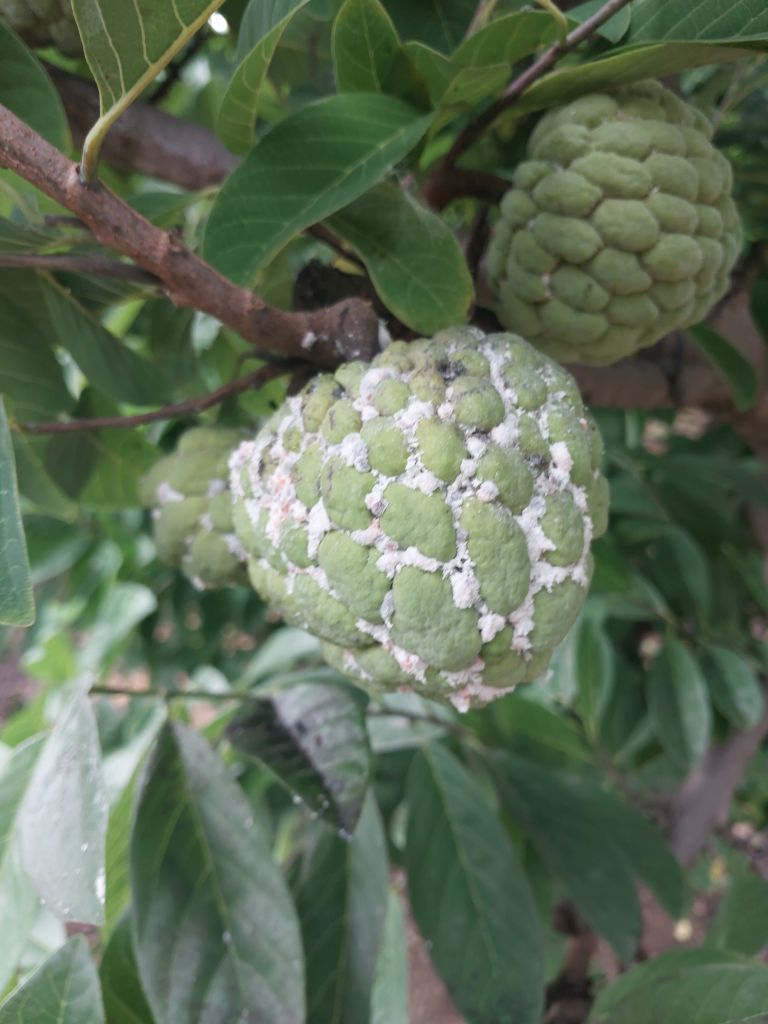
Disease label: Mealy Bug